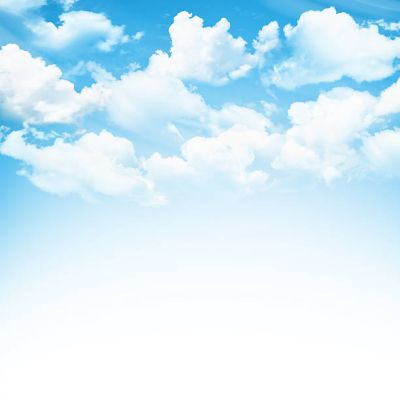
Cloud type: Cumulus (Cu)